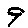
Label: 9